José Rolón

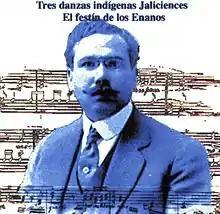
José Rolón

José Rolón (1876–1945) was a Mexican composer, a student of Nadia Boulanger. He established the Orquesta Filarmónica de Jalisco, Jalisco in 1912.